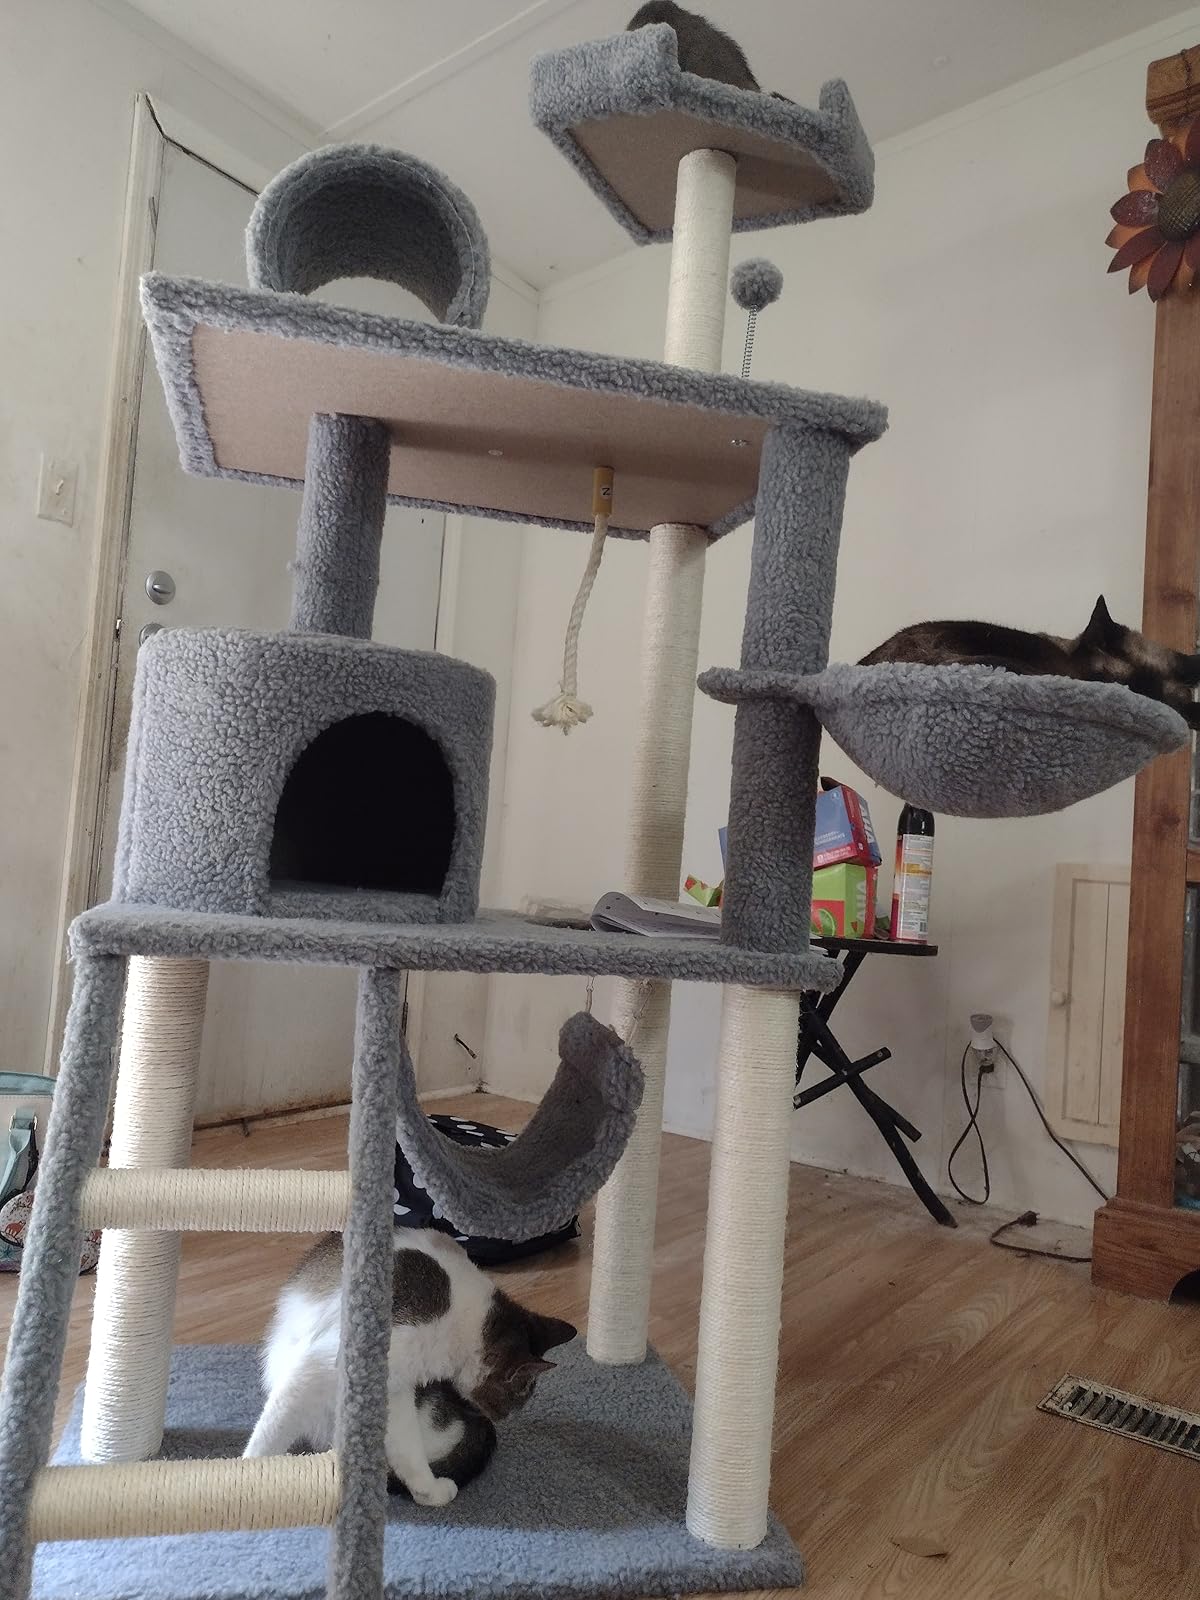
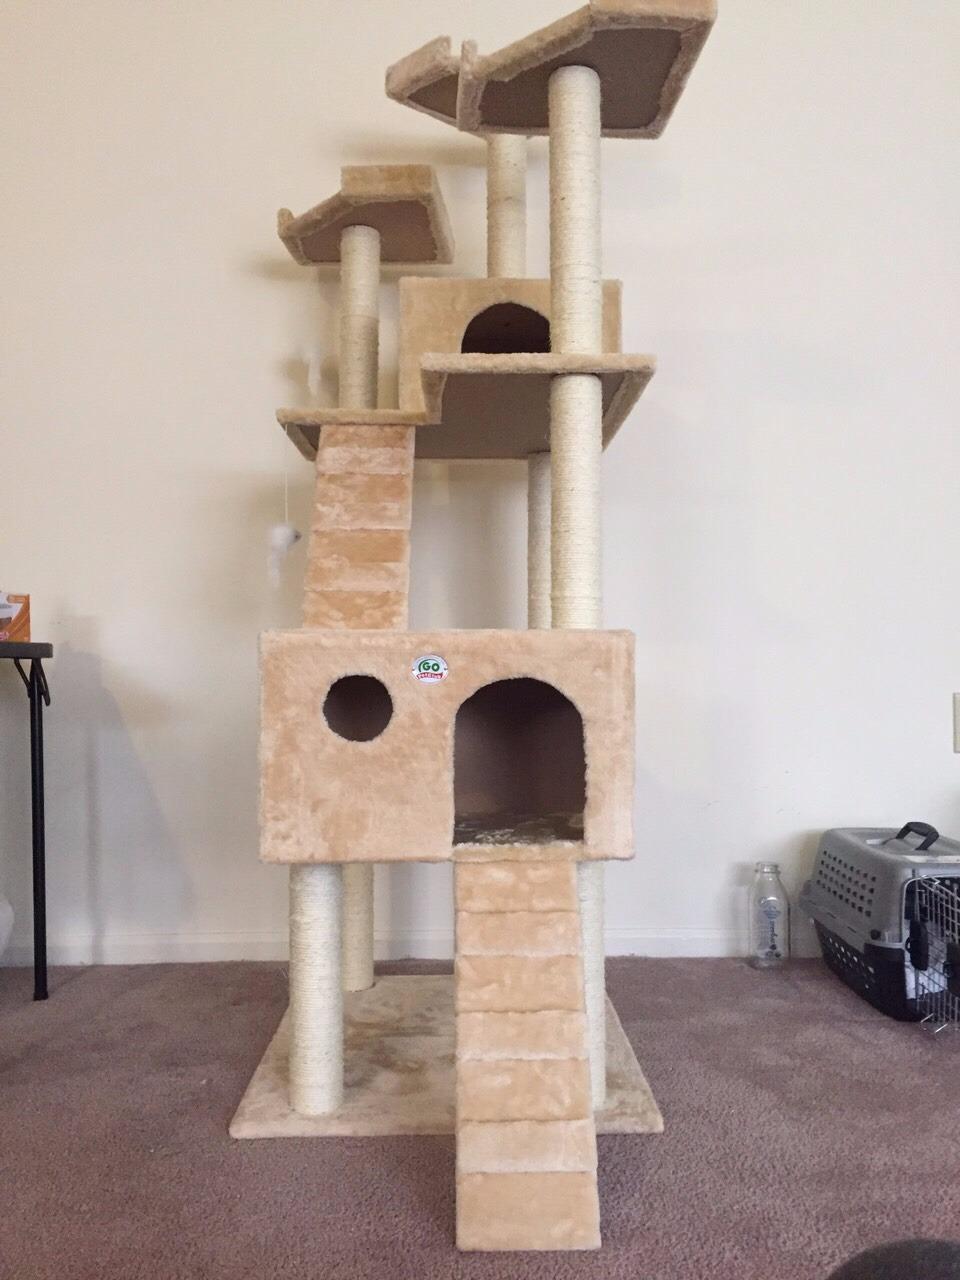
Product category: items_cat tree
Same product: no